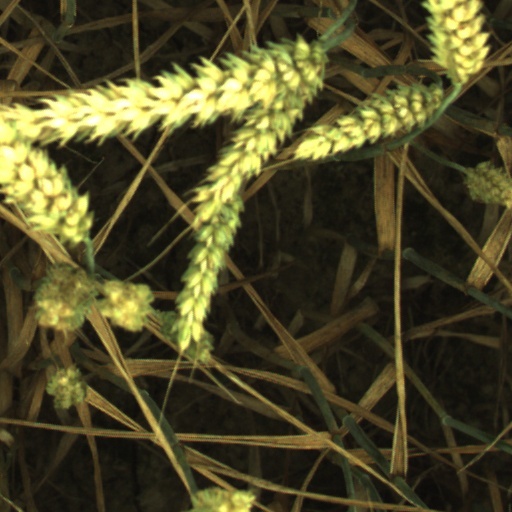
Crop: wheat